Jean-François Tournon

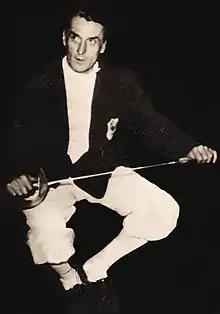

Jean-François Tournon (6 August 1905 – 12 April 1986) was a French fencer. He won a bronze medal in the team sabre event at the 1952 Summer Olympics.